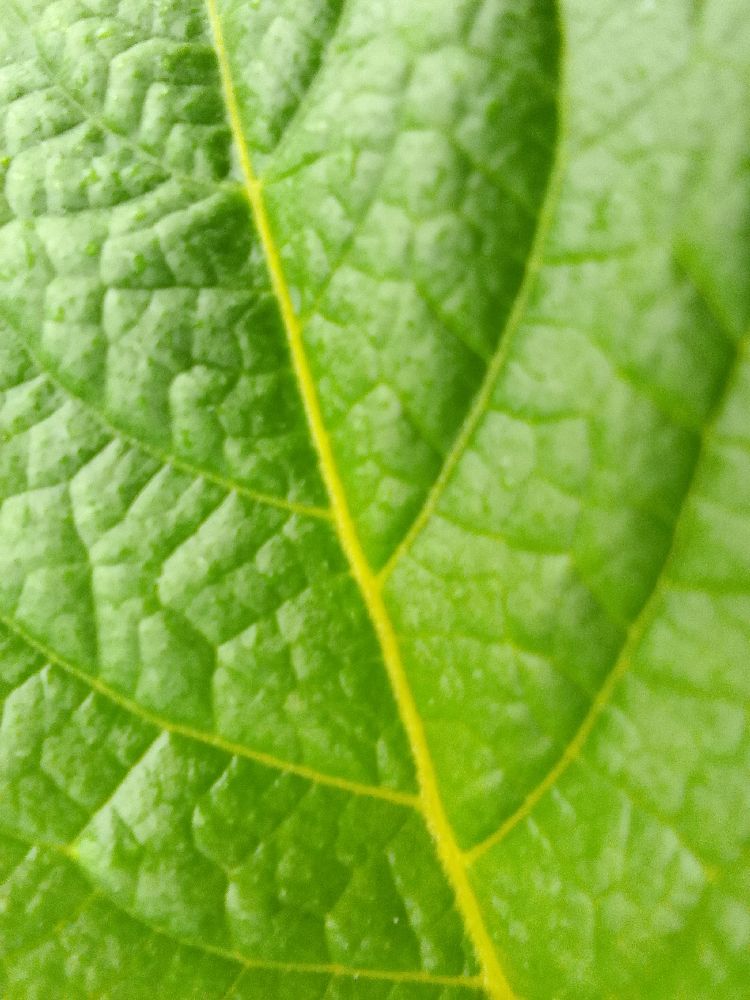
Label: Healthy